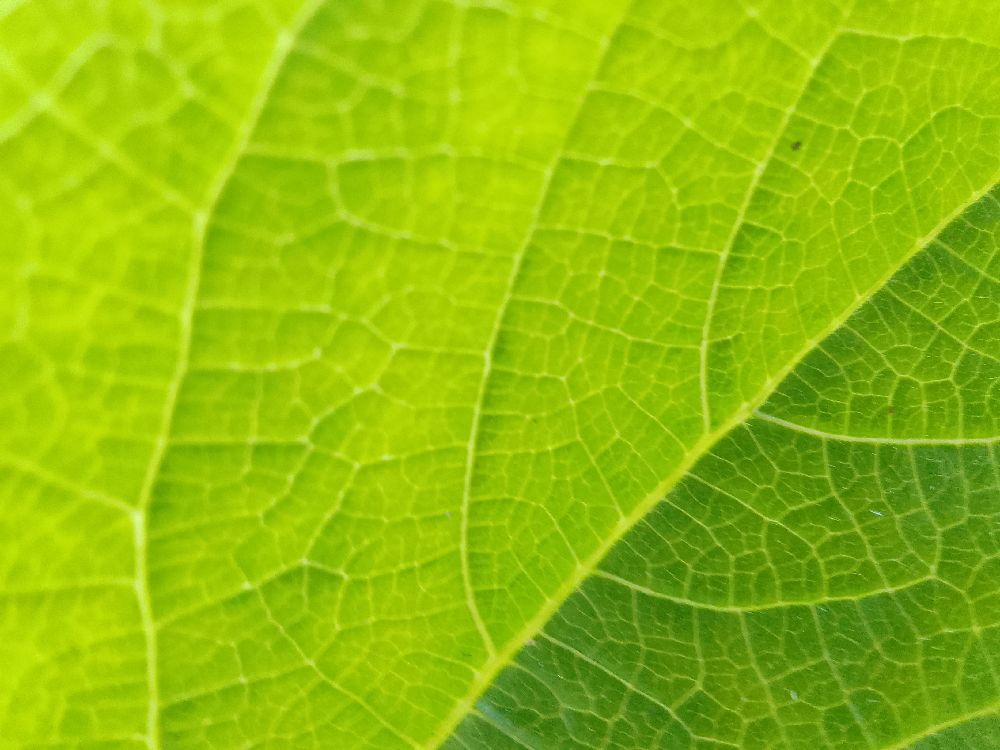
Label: healthy